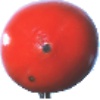
Label: Kaki 1